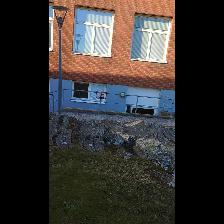
Label: NonHuman